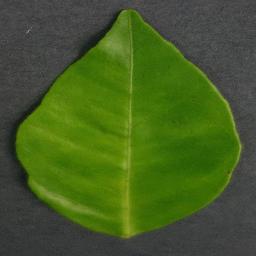
Label: Orange___Haunglongbing_(Citrus_greening)